St Michael's Abbey, Farnborough

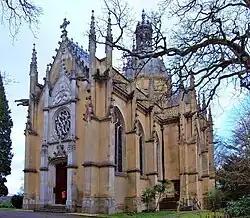
Saint Michael's Abbey Church

Saint Michael's Abbey (French: "Abbaye Saint-Michel") is a Benedictine abbey in Farnborough, Hampshire, England. The small community is known for its liturgy (which is sung in Latin and Gregorian chant), its pipe organ, and its liturgical publishing and printing. This abbey is also known for enshrining a Pontifically crowned image of Saint Joseph.